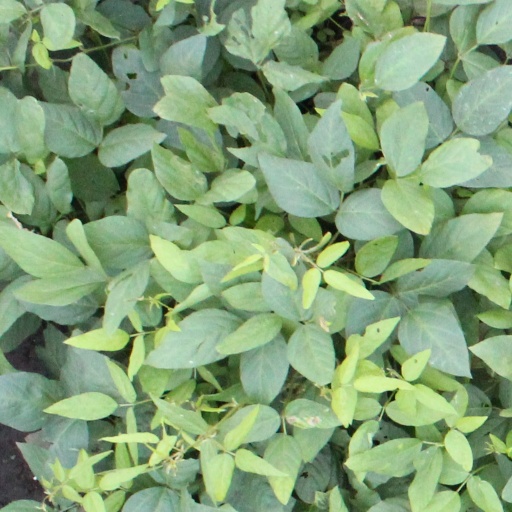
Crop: soybean